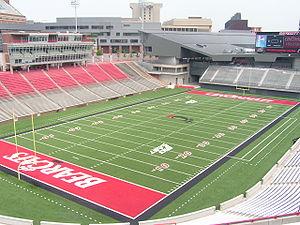
Le Nippert Stadium est un stade de football américain situé à Cincinnati en Ohio.
Les Bearcats de Cincinnati sont un club omnisports universitaire de l'université de Cincinnati. Les équipes des Bearcats participent aux compétitions universitaires organisées par la National Collegiate Athletic Association. Cincinnati a fait partie de la Big East Conference de 2005 à 2012. À partir de 2013, les Bearcats évoluent au sein de l'American Athletic Conference.